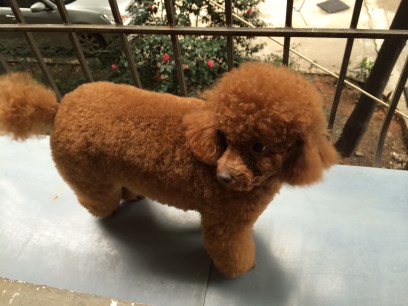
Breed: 7449-n000128-teddy